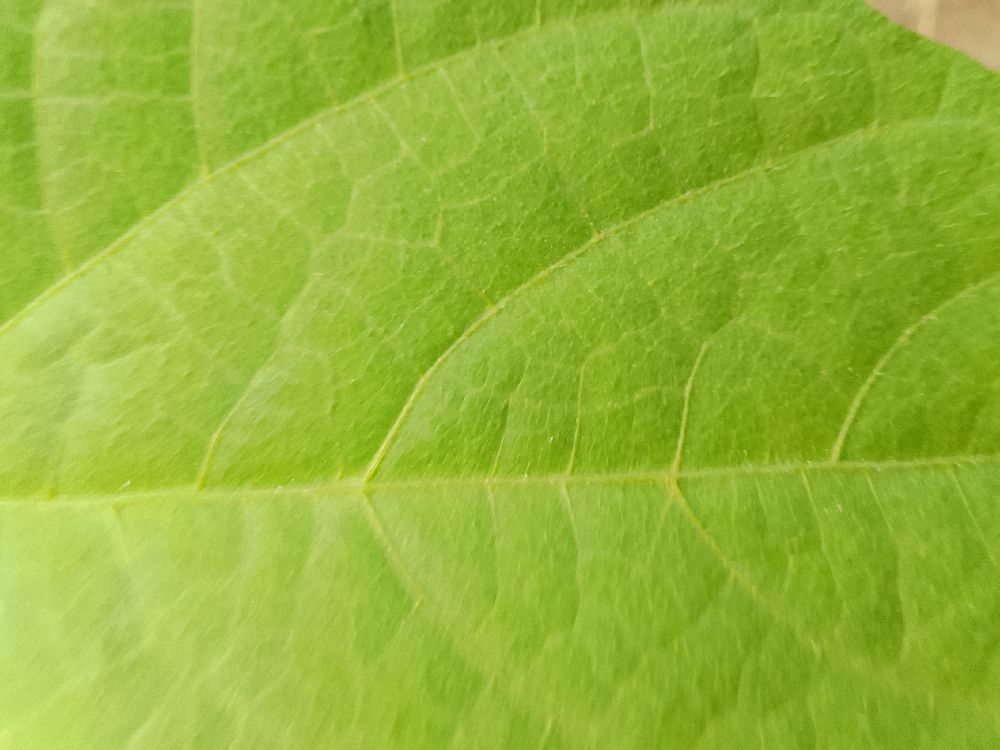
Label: healthy